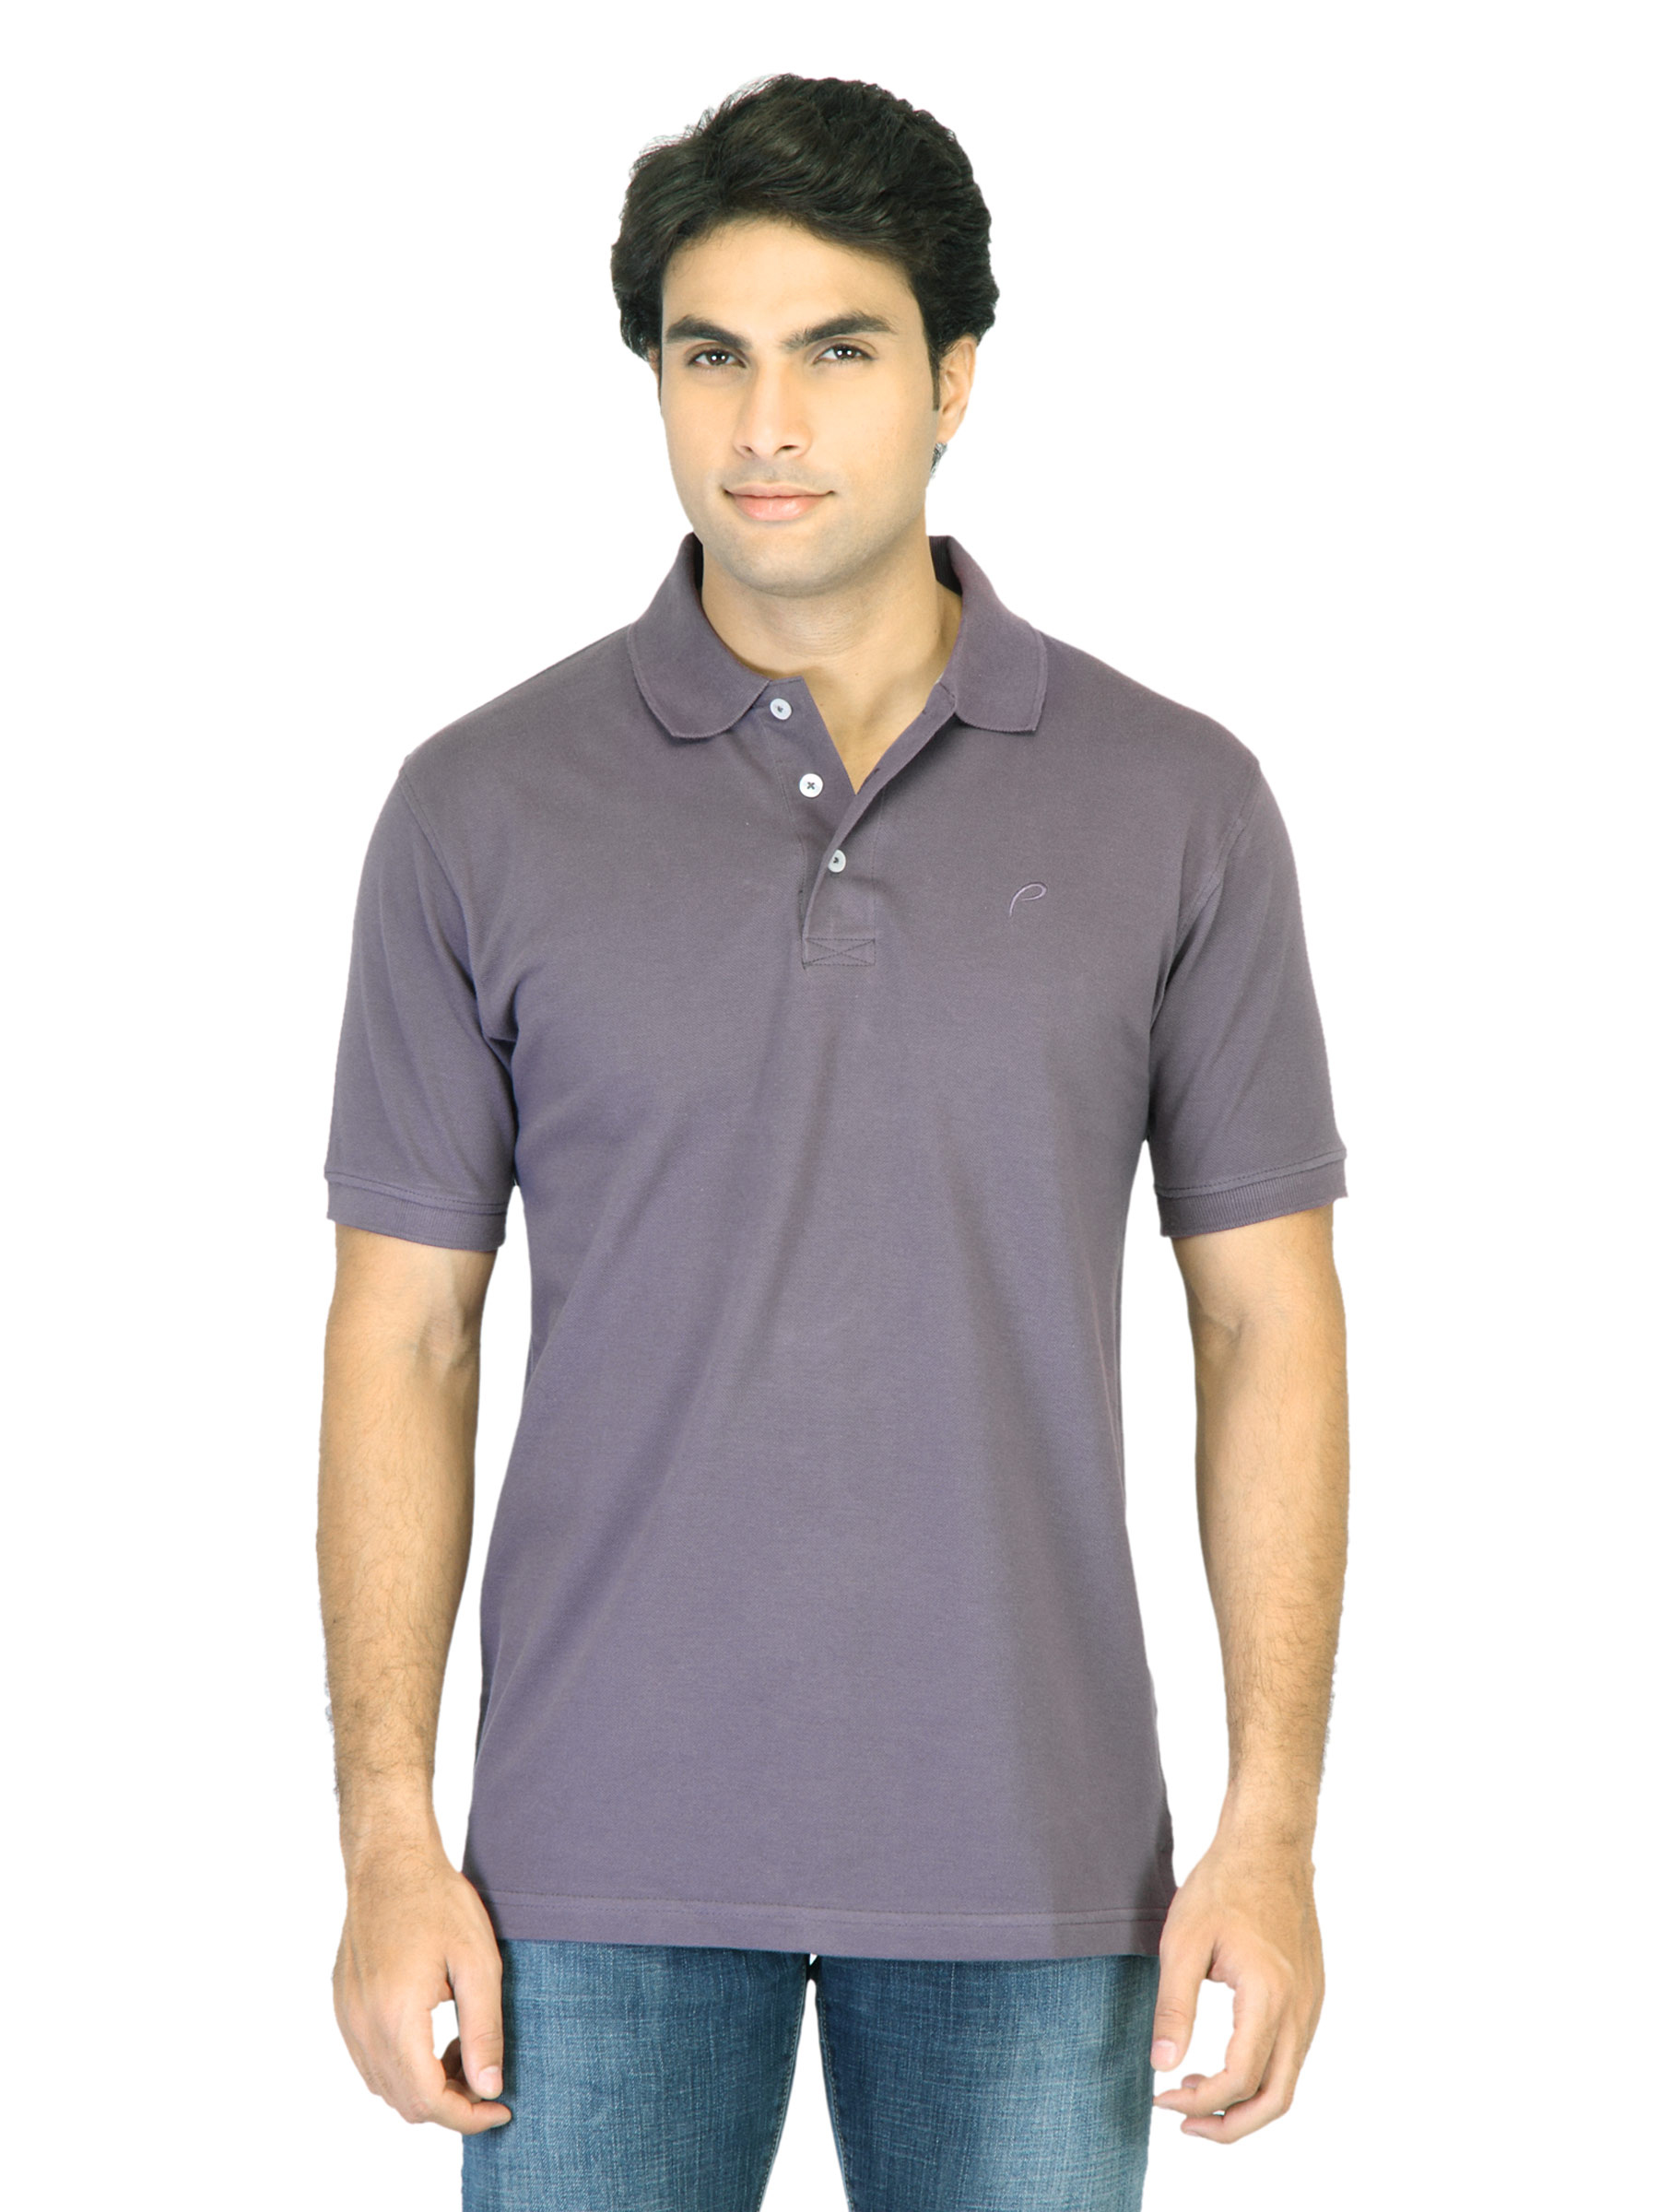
Proline Men Purple Polo T-Shirt
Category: Apparel / Topwear / Tshirts
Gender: Men
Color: Purple
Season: Summer 2013
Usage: Casual